6th Battalion, Gloucestershire Regiment

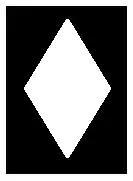
48th (South Midland) Divisional insignia.

The South Midland Division underwent progressive training in Essex, and on 13 March 1915 received orders to embark to join the British Expeditionary Force (BEF) in France. The Gloucester & Worcester Brigade crossed from Folkestone to Boulogne, and by 3 April the whole division had concentrated near Cassel. After training in Trench warfare the battalion went into the line near Ploegsteert ('Plugstreet') attached to experienced 17th Brigade for instruction. By the middle of the month the South Midland Division had become responsible for its own section of the front, with 1/6th Gloucesters at Plugstreet Wood. Here the commanding officer (CO), Lt-Col William Anderson, went sick and command temporarily devolved on the adjutant, Capt John Micklem, a Regular officer of the Rifle Brigade who had been on the Western Front since August 1914 (Micklem was later promoted to the command permanently). On 12 May 1915 the division was designated 48th (South Midland) Division and the brigade became 144th (Gloucester & Worcester) Brigade. It moved to take over the Hébuterne sector from the French Army on 20 July, and remained there until July 1916.